QTCinderella

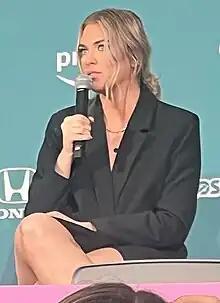
QTCinderella in 2023

Blaire (born June 6, 1994), known online as QTCinderella, is an American Twitch streamer, YouTuber, and podcaster. She is the creator and host of The Streamer Awards. She is also the host of the "Wine About It" podcast and a co-host of the "Fear&" podcast.